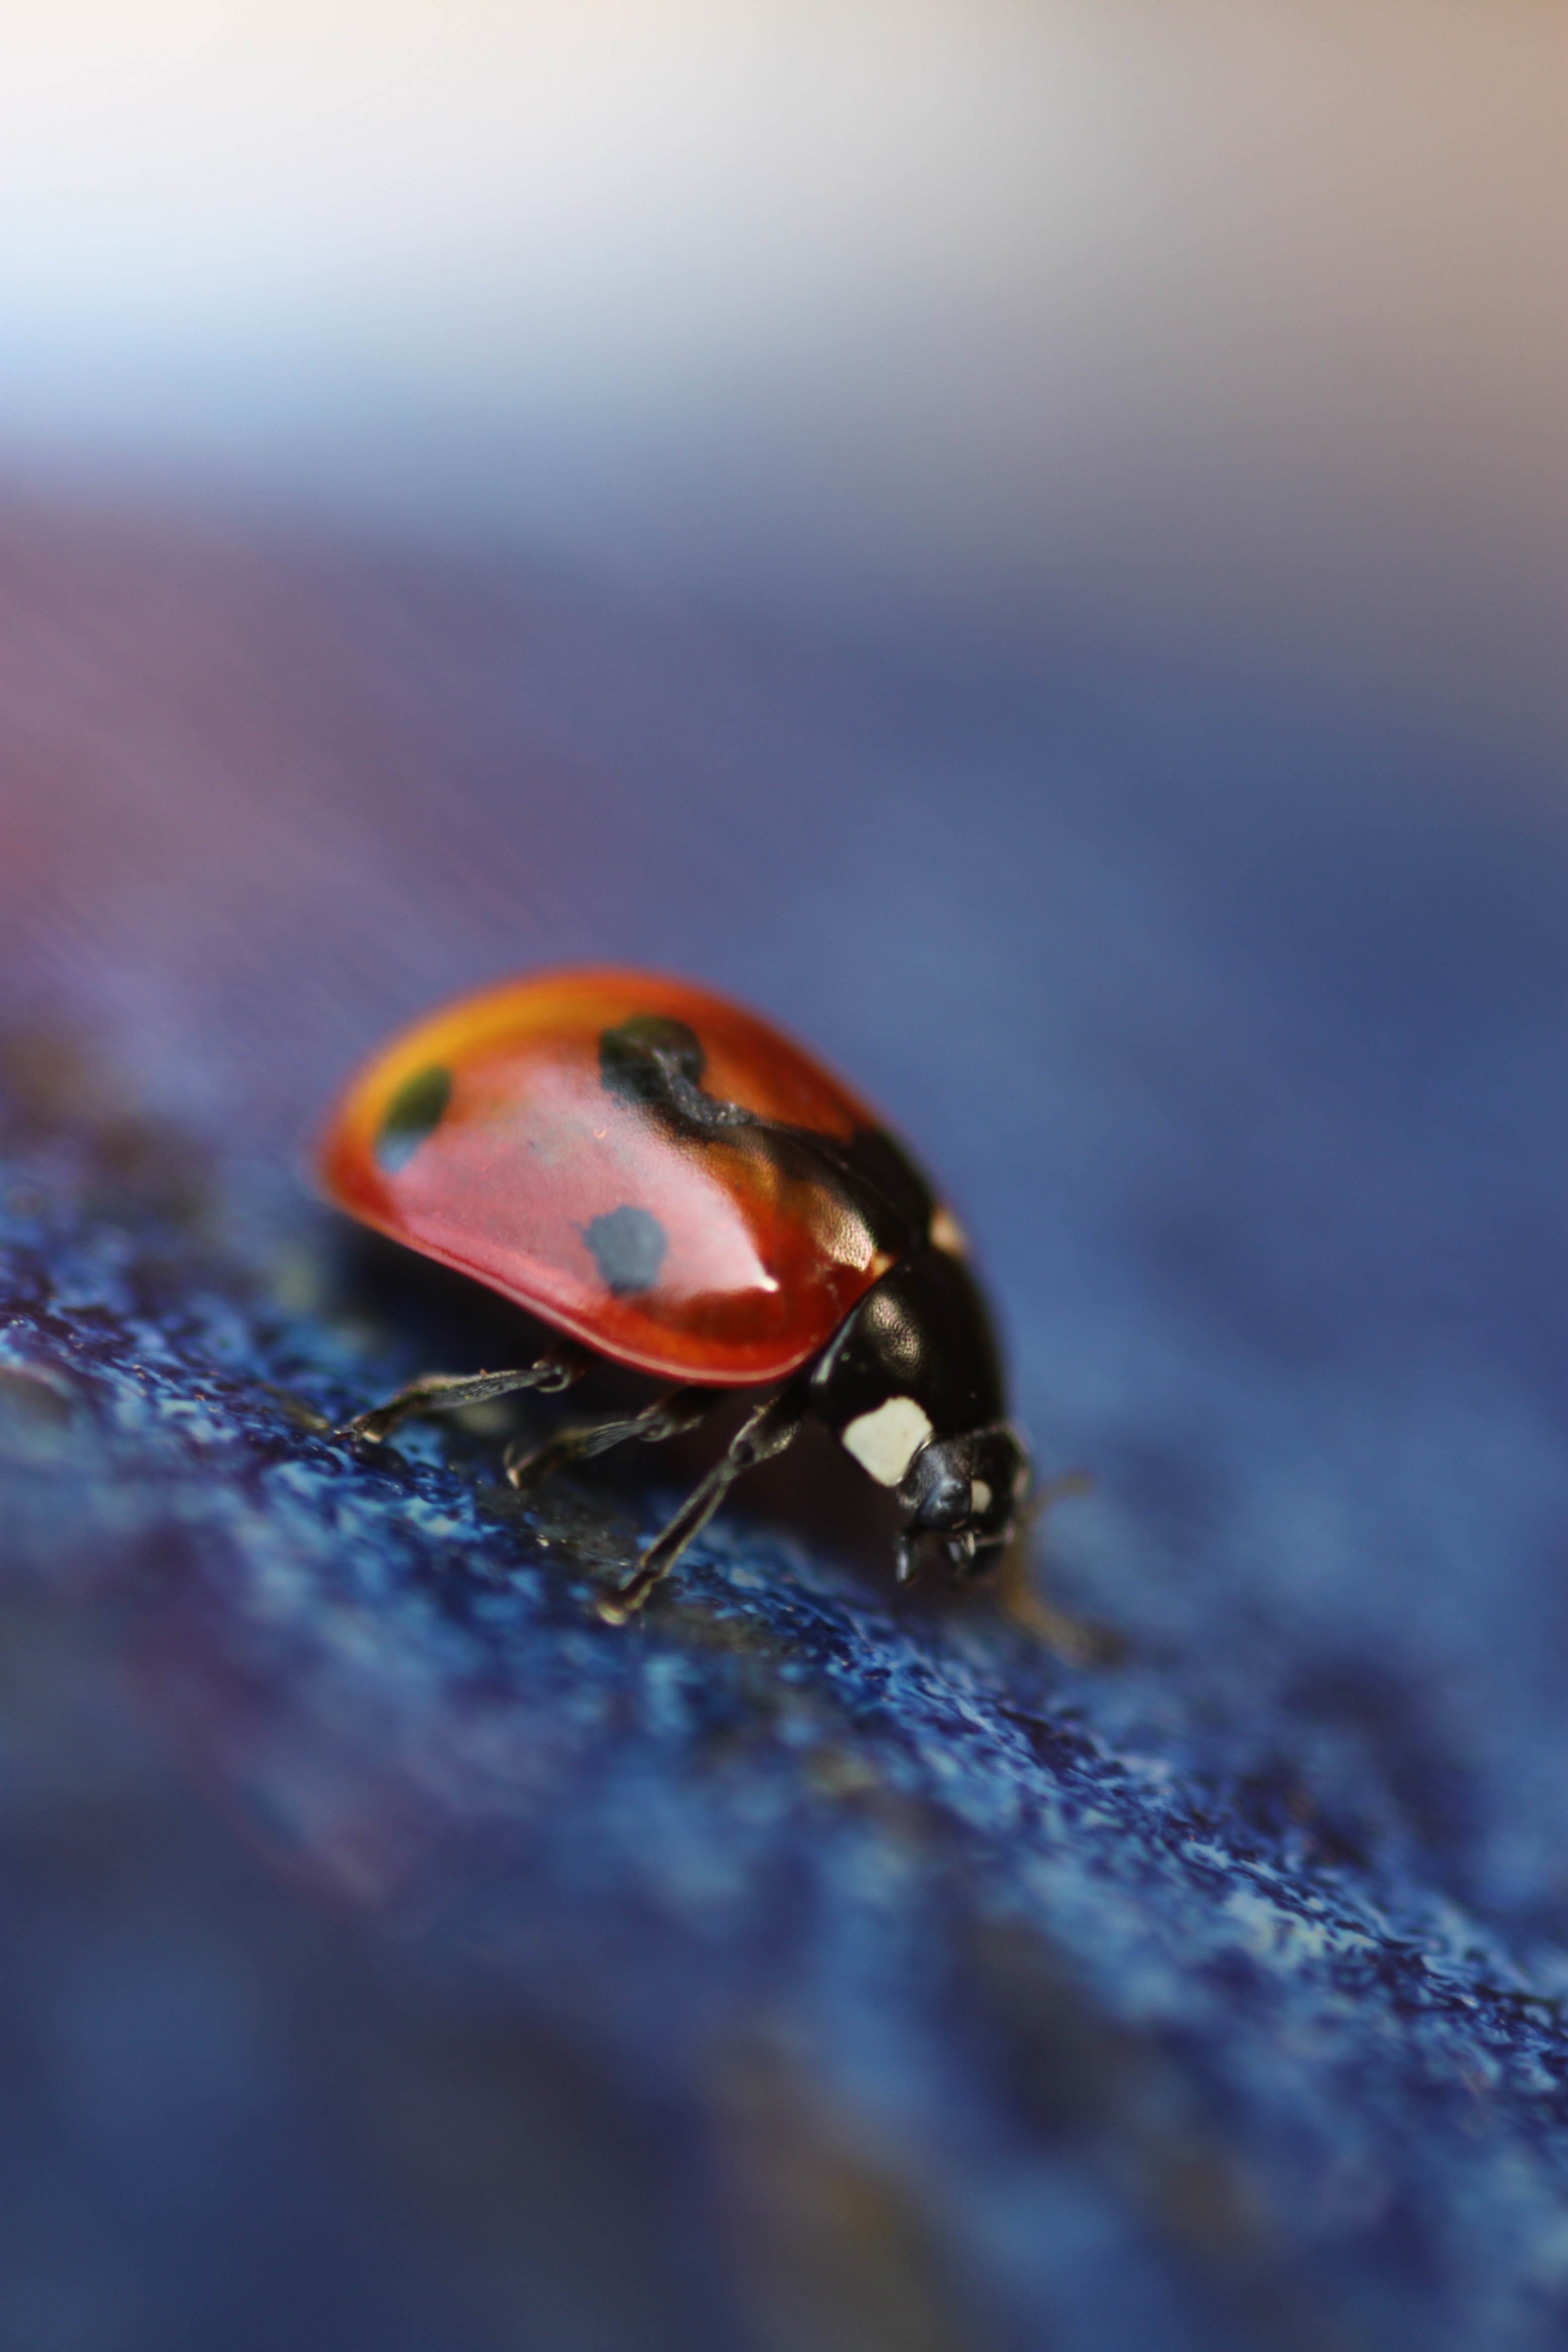
nature, photography, reflection, insect, blue, fauna, ladybird, invertebrate, close up, beetle, macro photography, computer wallpaper